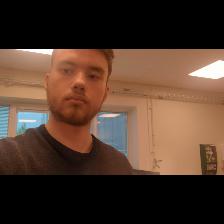
Label: Human